Question: Please indicate a possible affordance area of the surfboard that can be used for carrying
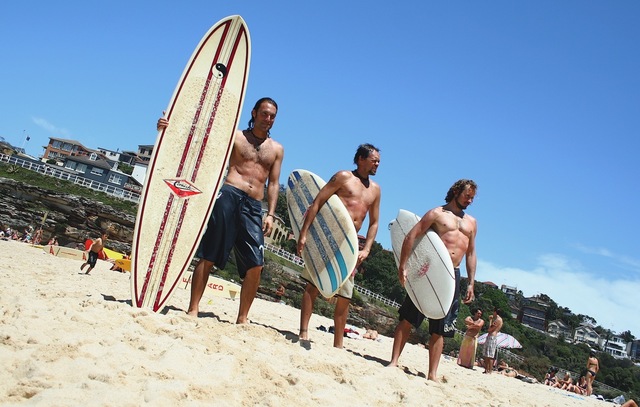
Answer: [288.5, 170.5, 357.5, 294.5]